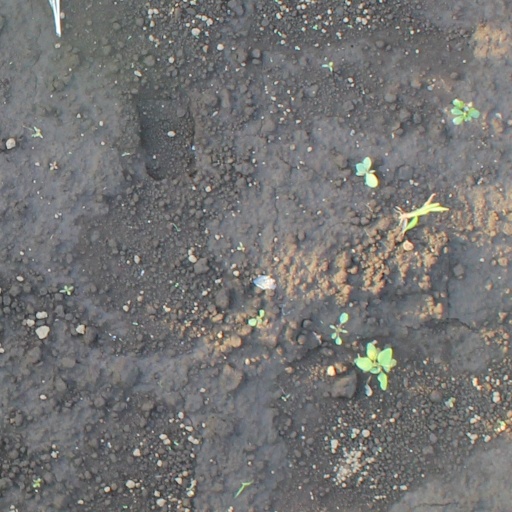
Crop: soybean